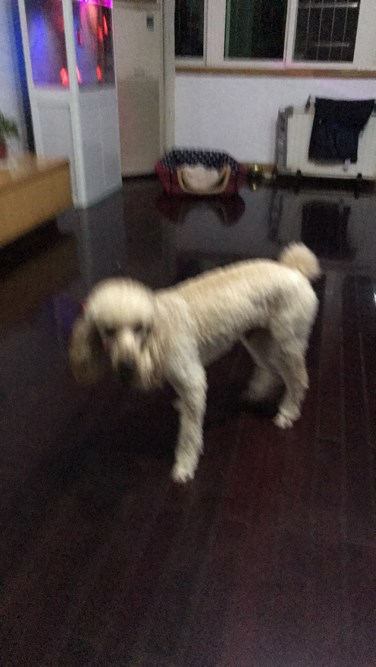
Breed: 2925-n000114-toy_poodle